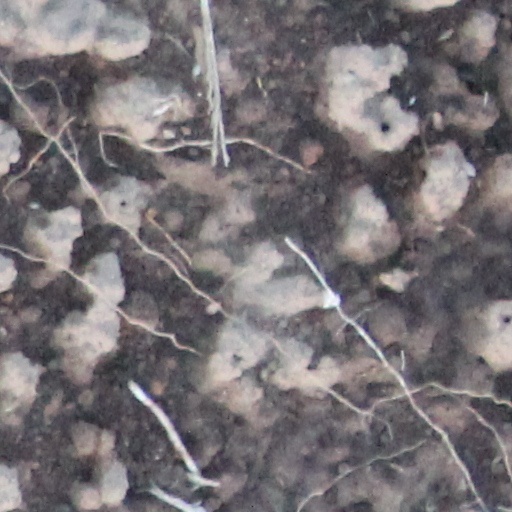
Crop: wheat